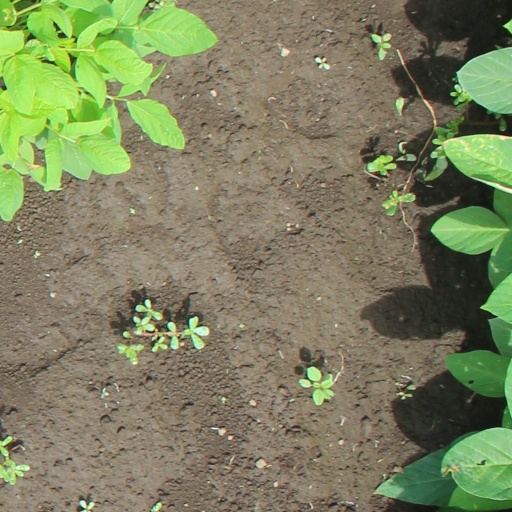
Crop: soybean